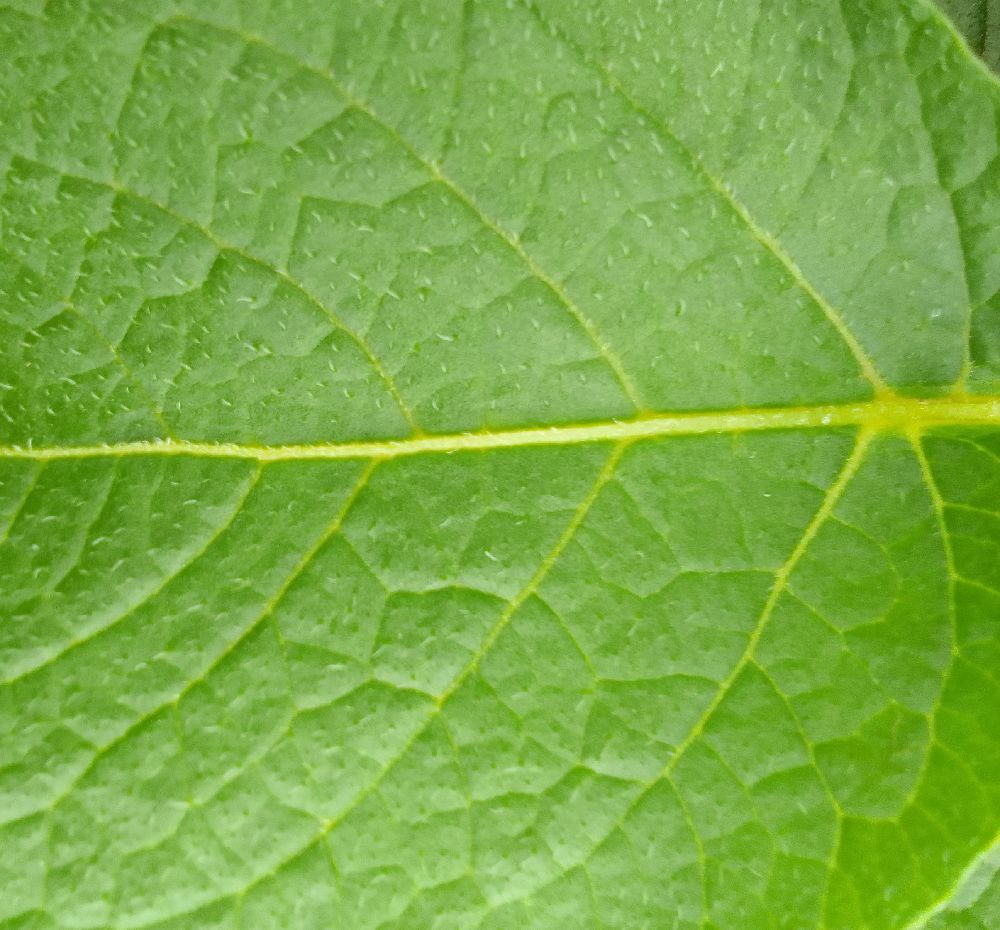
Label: Healthy